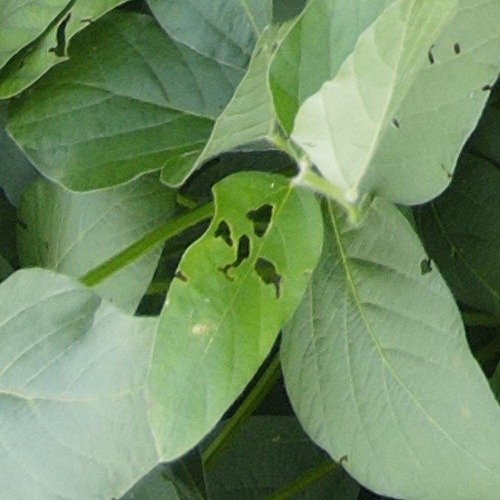
Label: Caterpillar